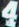
Number: 4